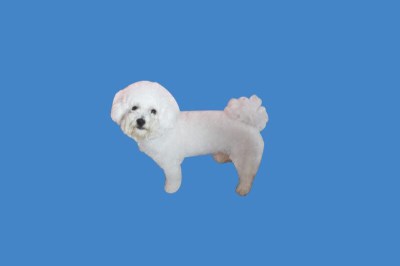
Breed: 3083-n000117-Bichon_Frise